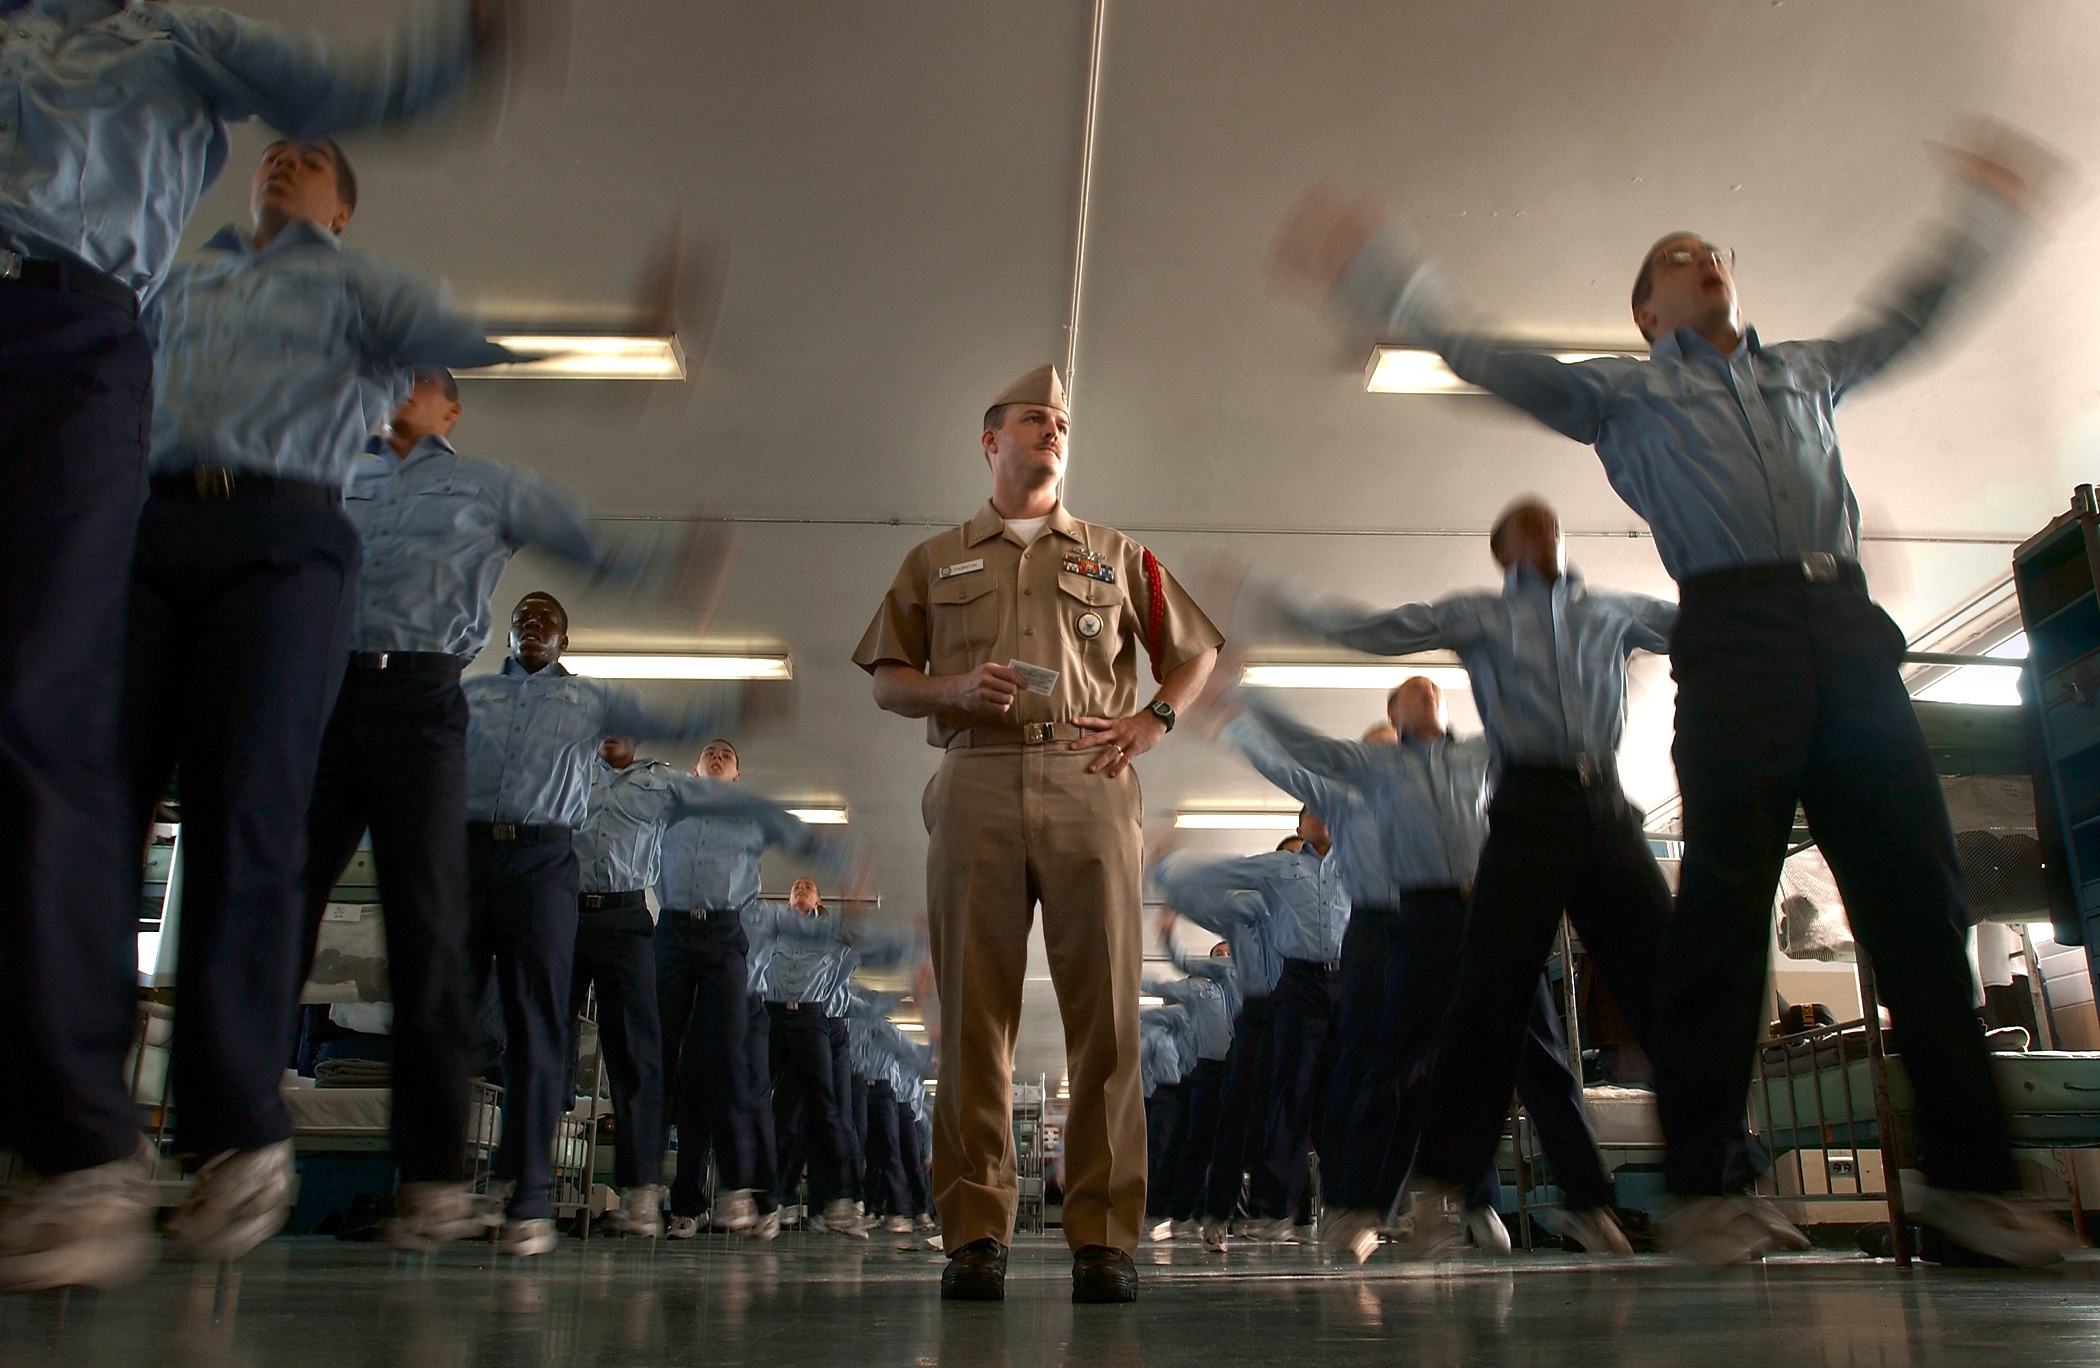
military, audience, dance, usa, training, exercise, performance art, sports, service, entertainment, authority, performing arts, choreography, teach, musical theatre, drill instructor, recruits, boot camp, instructional